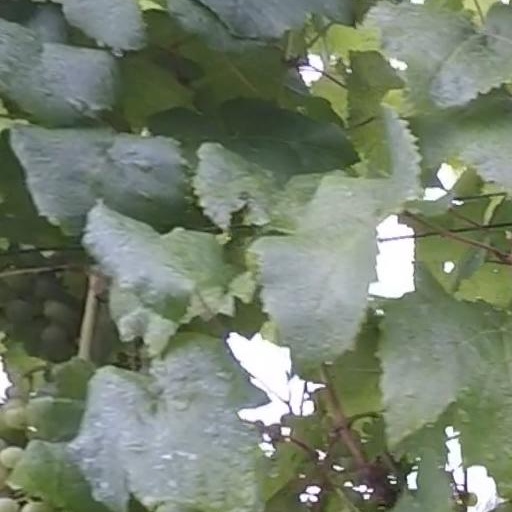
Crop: grape